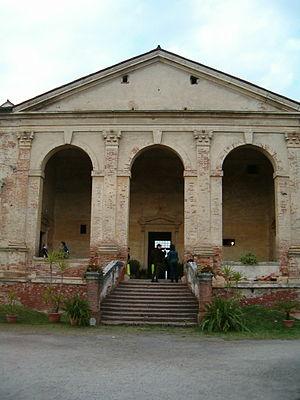
La villa Gazzotti Grimani est une villa d'Andrea Palladio sise à Bertesina, un hameau de la commune de Vicence, dans la province homonyme et la région Vénétie, en Italie.